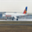
Label: airplane